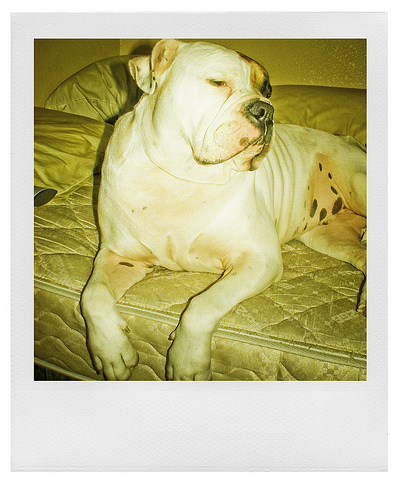
Animal: dog
Breed: american_bulldog